Sudarsan Pattnaik

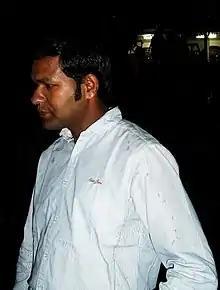

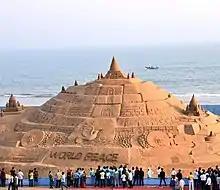
Guinness World Record for world's tallest sand castle at Puri beach Sudarshan Pattanaik

Sudarsan Pattnaik (born 15 April 1977) is an Indian sand artist from Puri, Odisha. In 2014, the Government of India honoured him with the Padma Shri, India's fourth-highest civilian award, for his seashore sand arts.